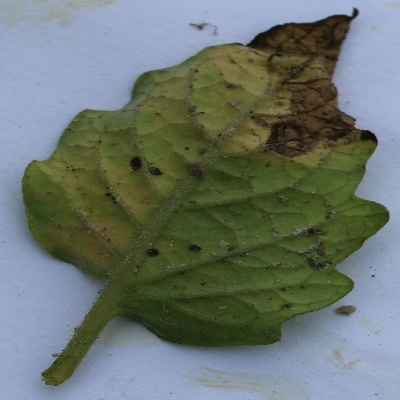
Crop: Tomato
Condition: verticulium wilt